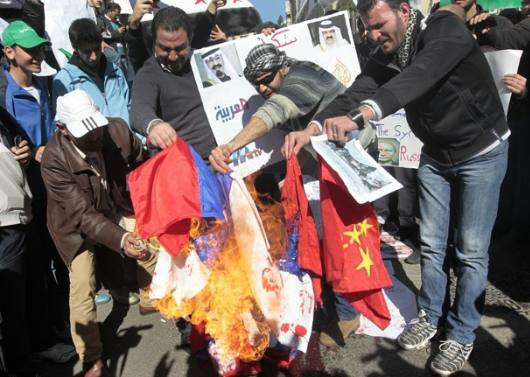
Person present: Yes